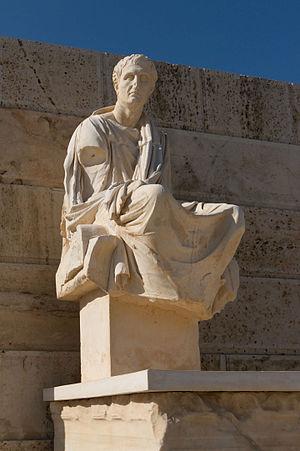
Statue de Ménandre, Théâtre de Dionysos, Athènes, Grèce.